List of Carroll Pioneers head football coaches

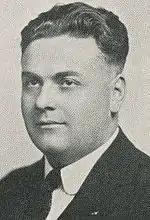
Boone pictured in "The Hinakaga 1922", Carroll yearbook

While Boone was the coach, college president William Arthur Ganfield boasted that within four years' time Carroll would be beating the Wisconsin Badgers in football. In his one year of coaching, the team fell far short of that mark with its one win for the season and was outscored by 119 to 14 and left fans and the school administration sorely disappointed.